Haileybury Almaty

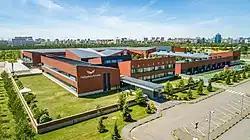
Haileybury Astana

Haileybury Almaty has 2 sister schools Eurasia-wide, Haileybury Imperial College & Haileybury Astana. Haileybury College is located in England, UK, and Haileybury Astana in Astana, Kazakhstan.